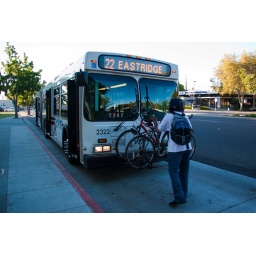
That's how you take your bike in the bus in the Bay Area ... pretty nifty, huh